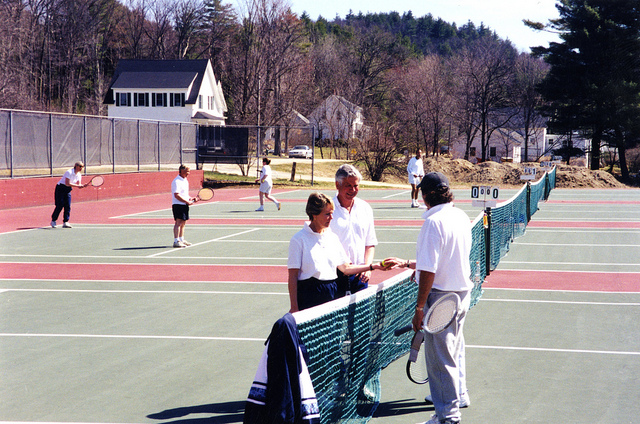
một ông lão đang quan sát cái bắt tay của bã lão và người đàn ông mũ đen